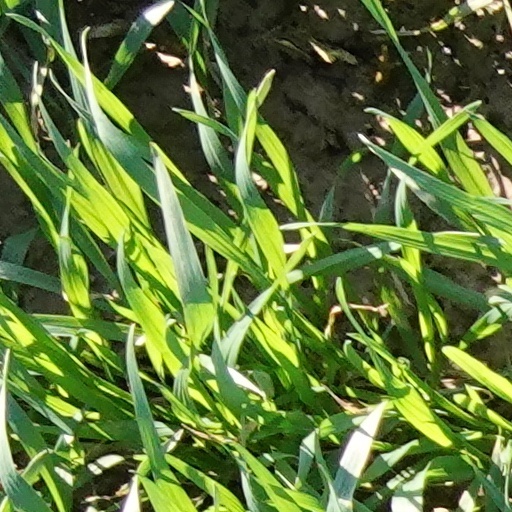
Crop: wheat